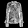
Label: Shirt